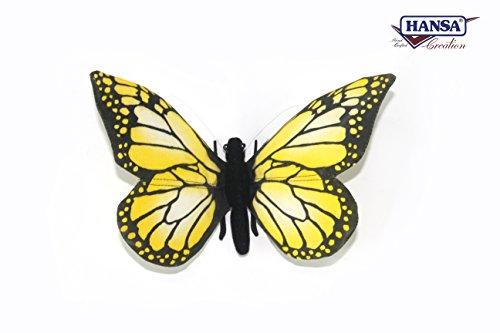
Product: HANSA - Butterfly 5", Yellow
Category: Toys & Games | Stuffed Animals & Plush Toys | Stuffed Animals & Teddy Bears
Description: Great Condition.
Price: $14.98
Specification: ProductDimensions:3.1x5.5x5.1inches|ItemWeight:1.44ounces|ShippingWeight:1.44ounces(Viewshippingratesandpolicies)|ASIN:B01MUE1349|Itemmodelnumber:7101|Manufacturerrecommendedage:3yearsandup